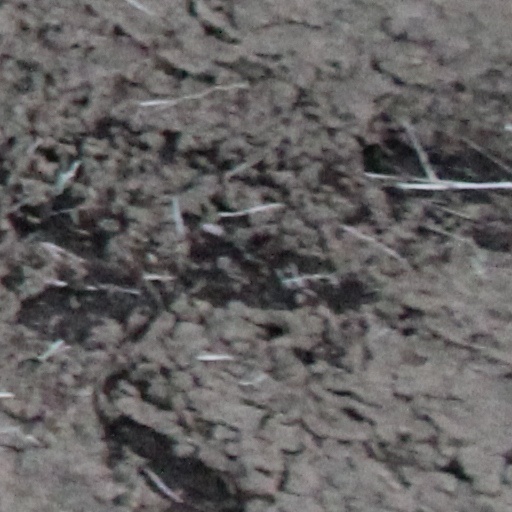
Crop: wheat